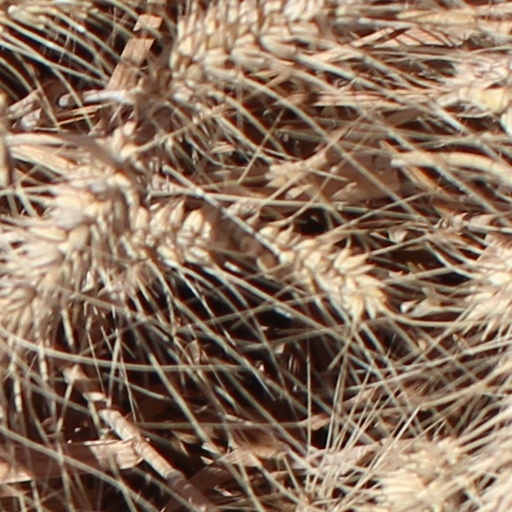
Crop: wheat